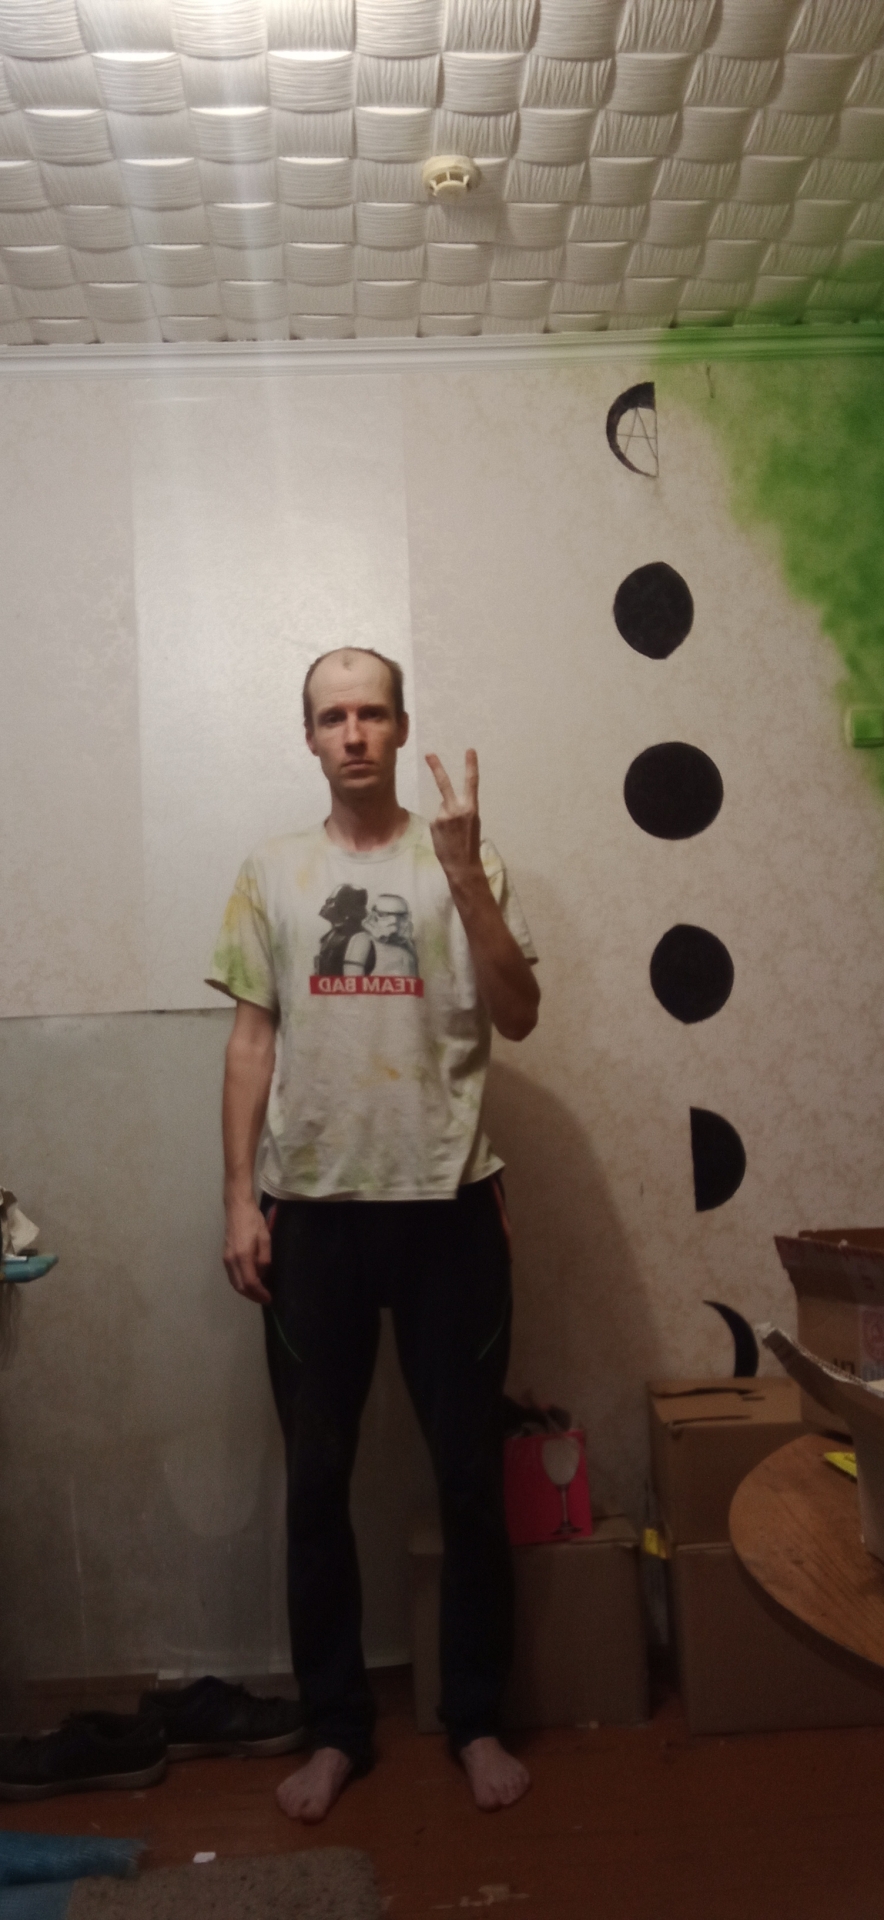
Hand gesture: peace_inverted